Salama, Jaffa

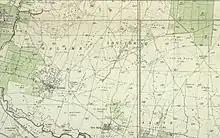
Salama 1932 1:20,000

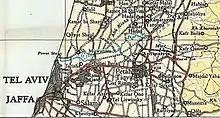
Salama 1945 1:250,000

In the 1945 statistics the population had increased to 6,730, of whom 60 were Christians and 6,670 Muslims. The total land area was 6,782 dunams, according to an official land and population survey. 3,248 dunams were allocated for citrus and bananas, 684 were for plantations and irrigable land, 2,406 for cereals, while 114 dunams were classified as built-up (urban) areas.